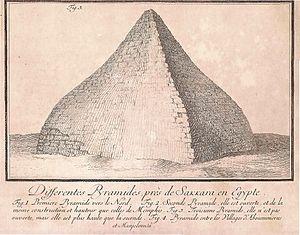
La pyramide rhomboïdale au XVIIIe siècle.